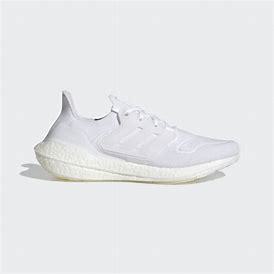
Brand: Adidas
Model: Ultraboost 22 Lauf